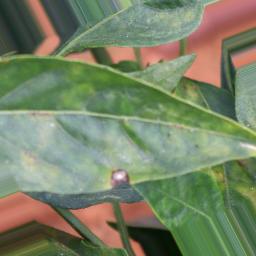
Label: cercospora